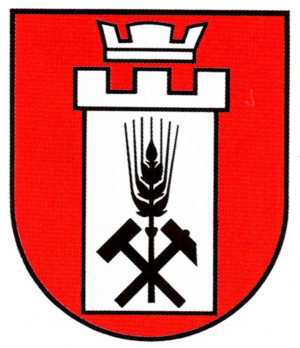
La Samtgemeinde Nord-Elm est une Samtgemeinde, c'est-à-dire une forme d'intercommunalité de Basse-Saxe, de l'arrondissement de Helmstedt, au nord de l'Allemagne. Elle regroupe municipalités.